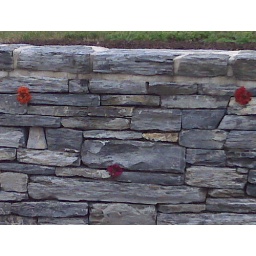
zinnias in rock wall